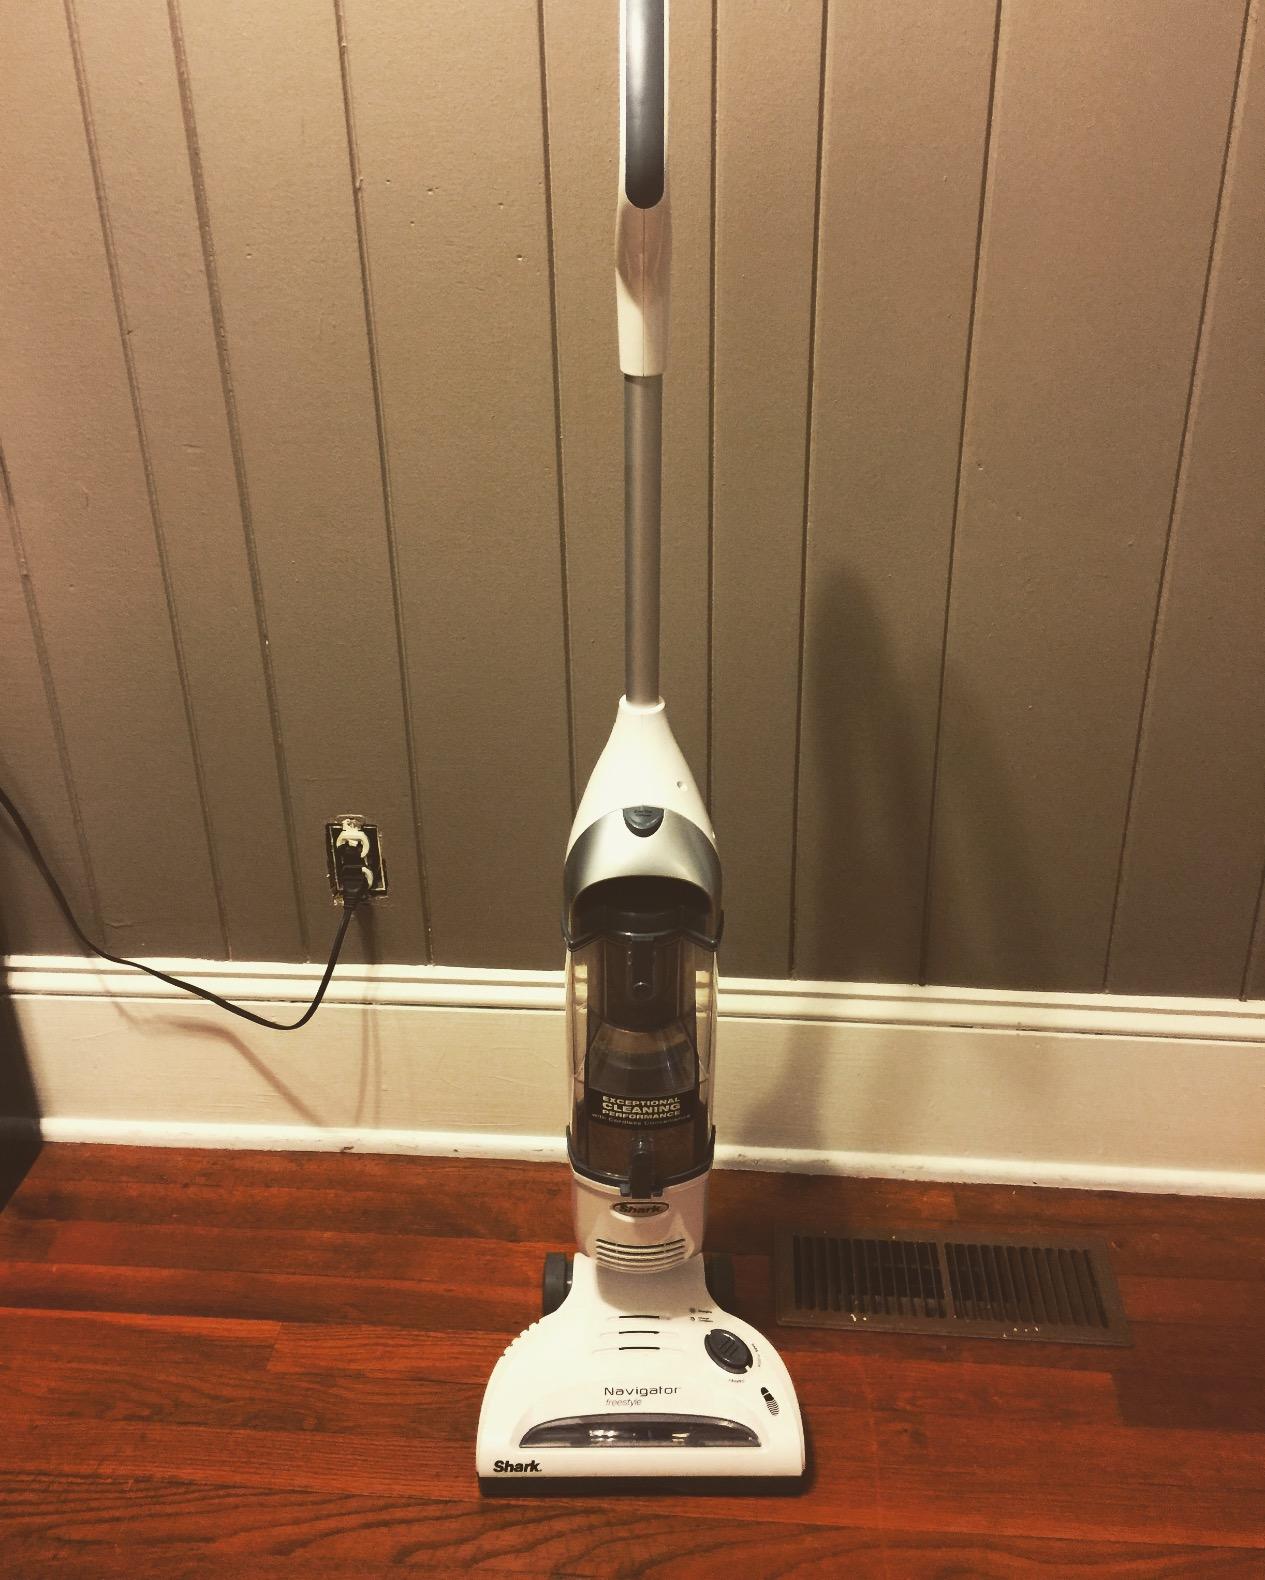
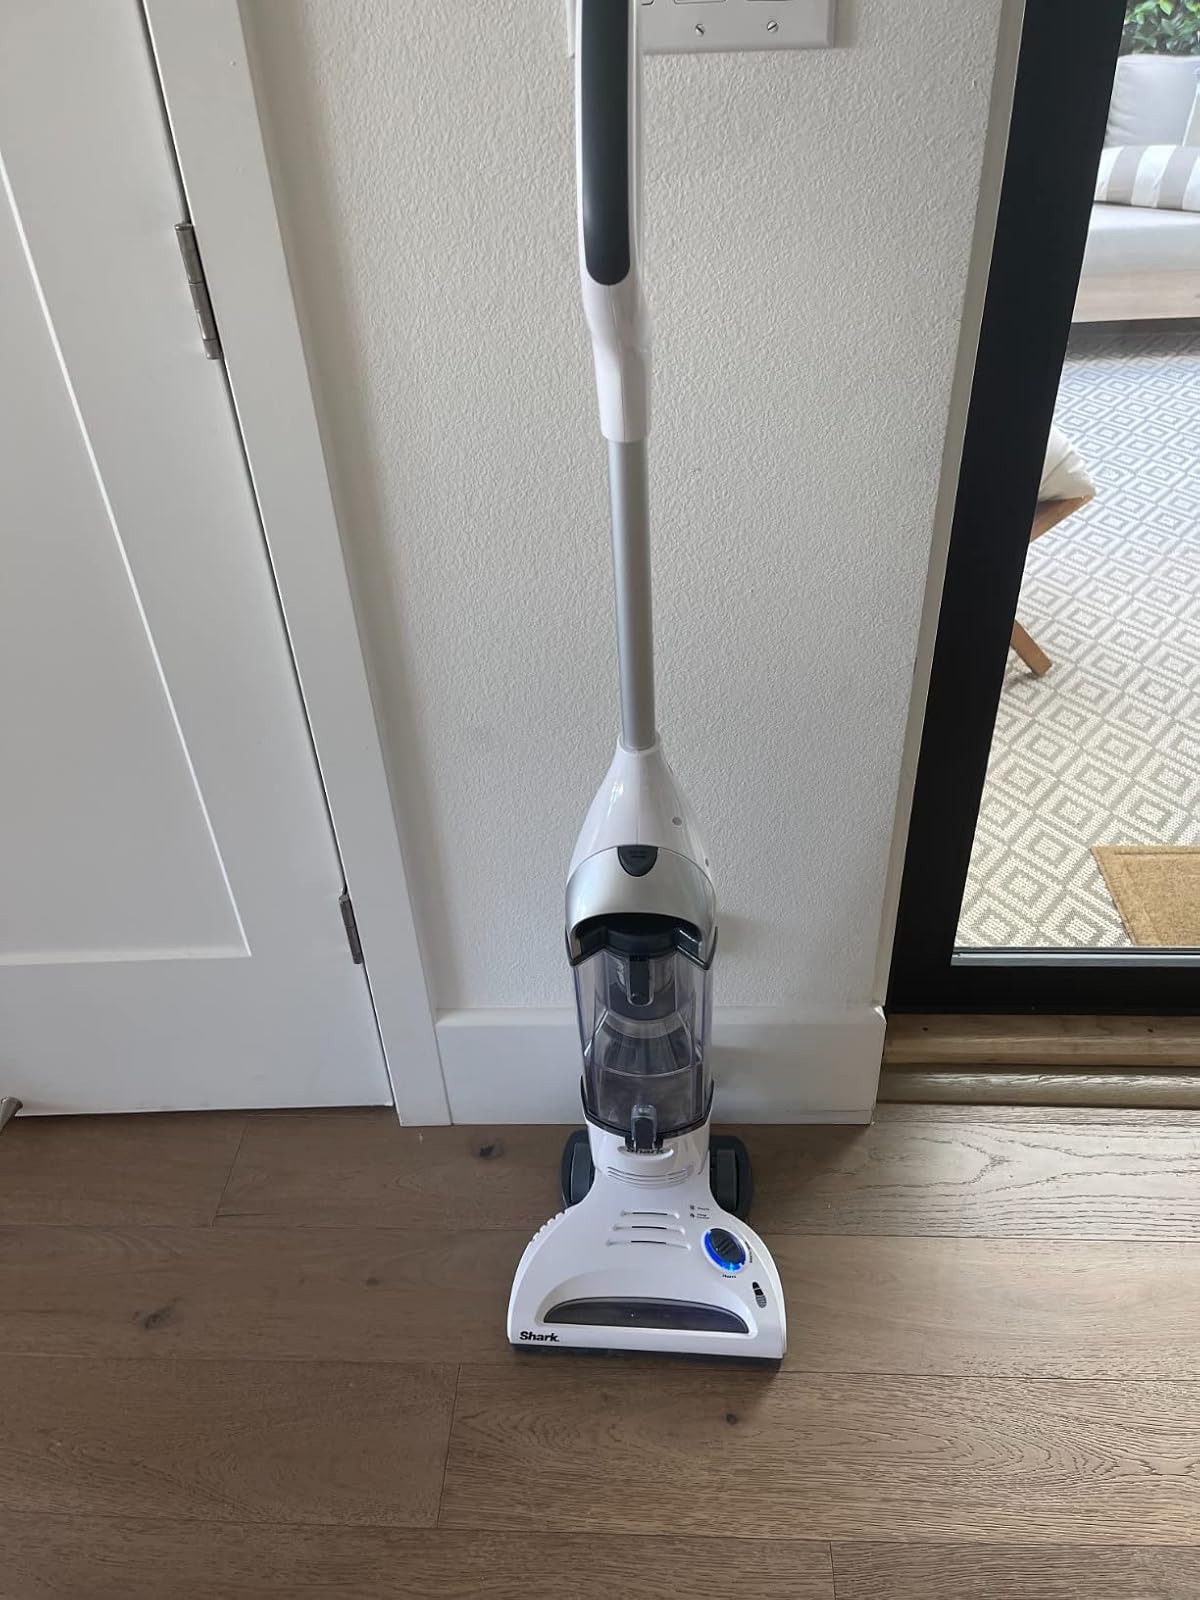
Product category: items_vacuum
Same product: yes